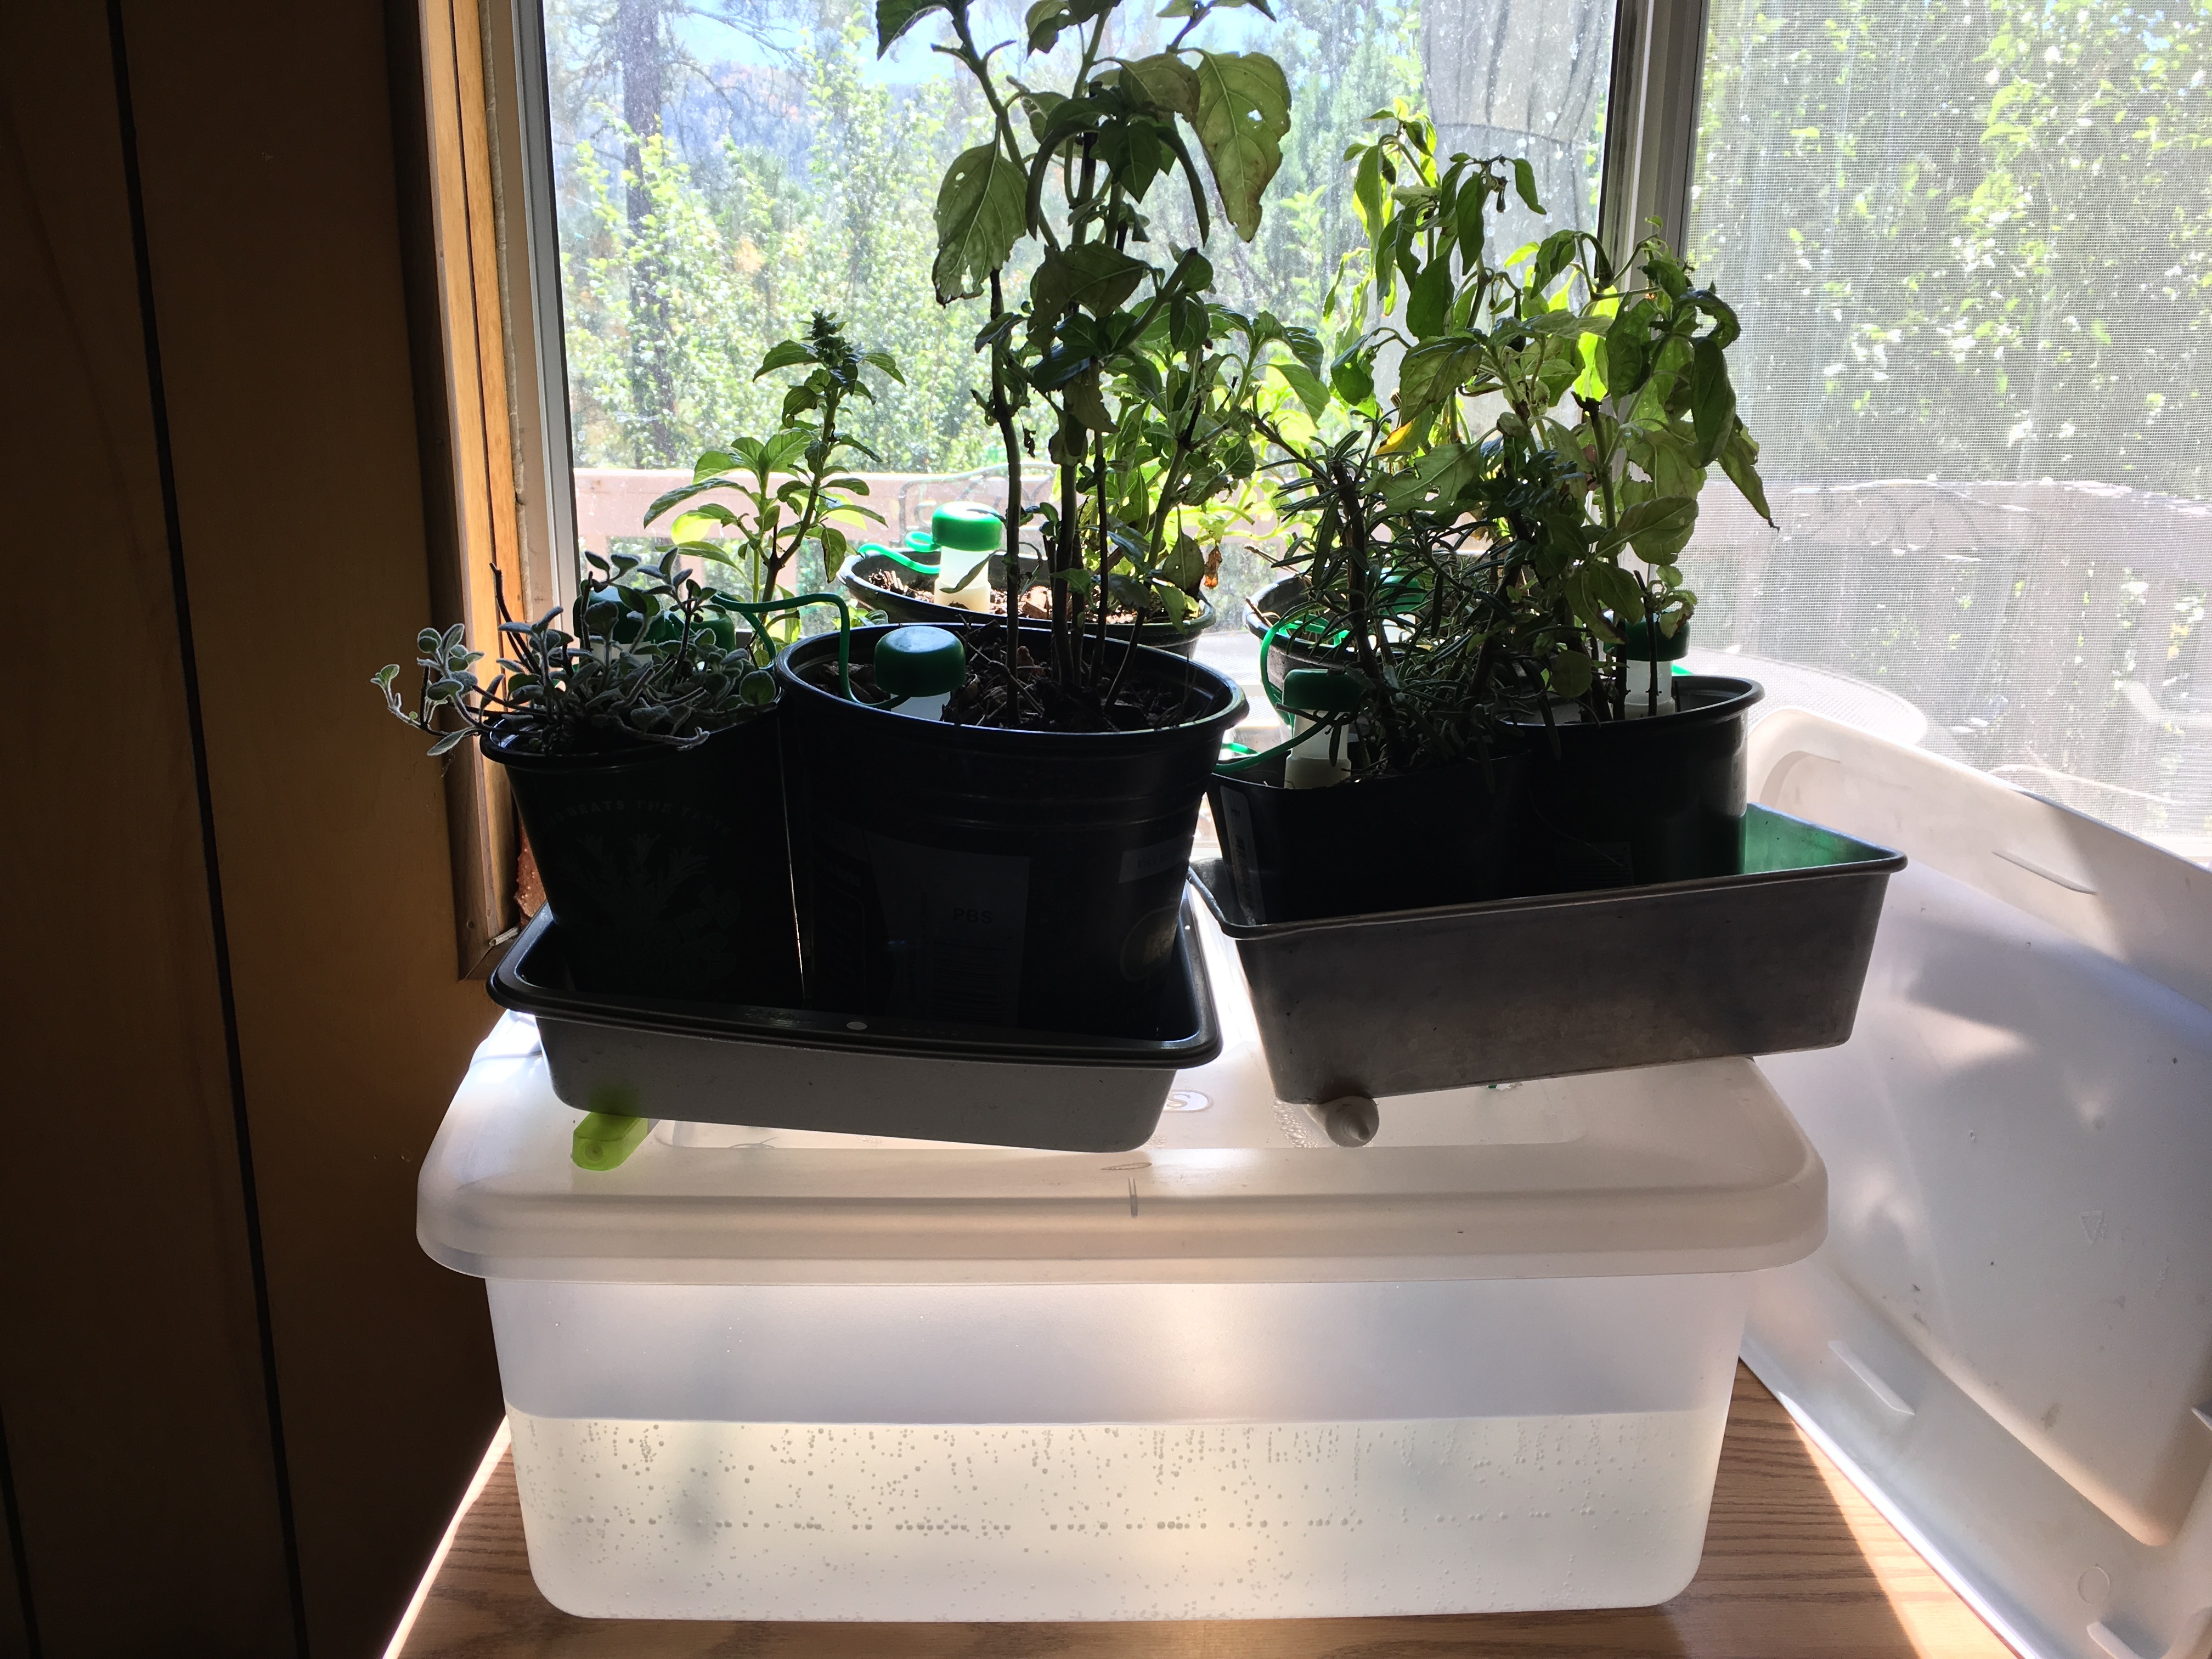
table, plant, flower, houseplant, flowerpot, bonsai